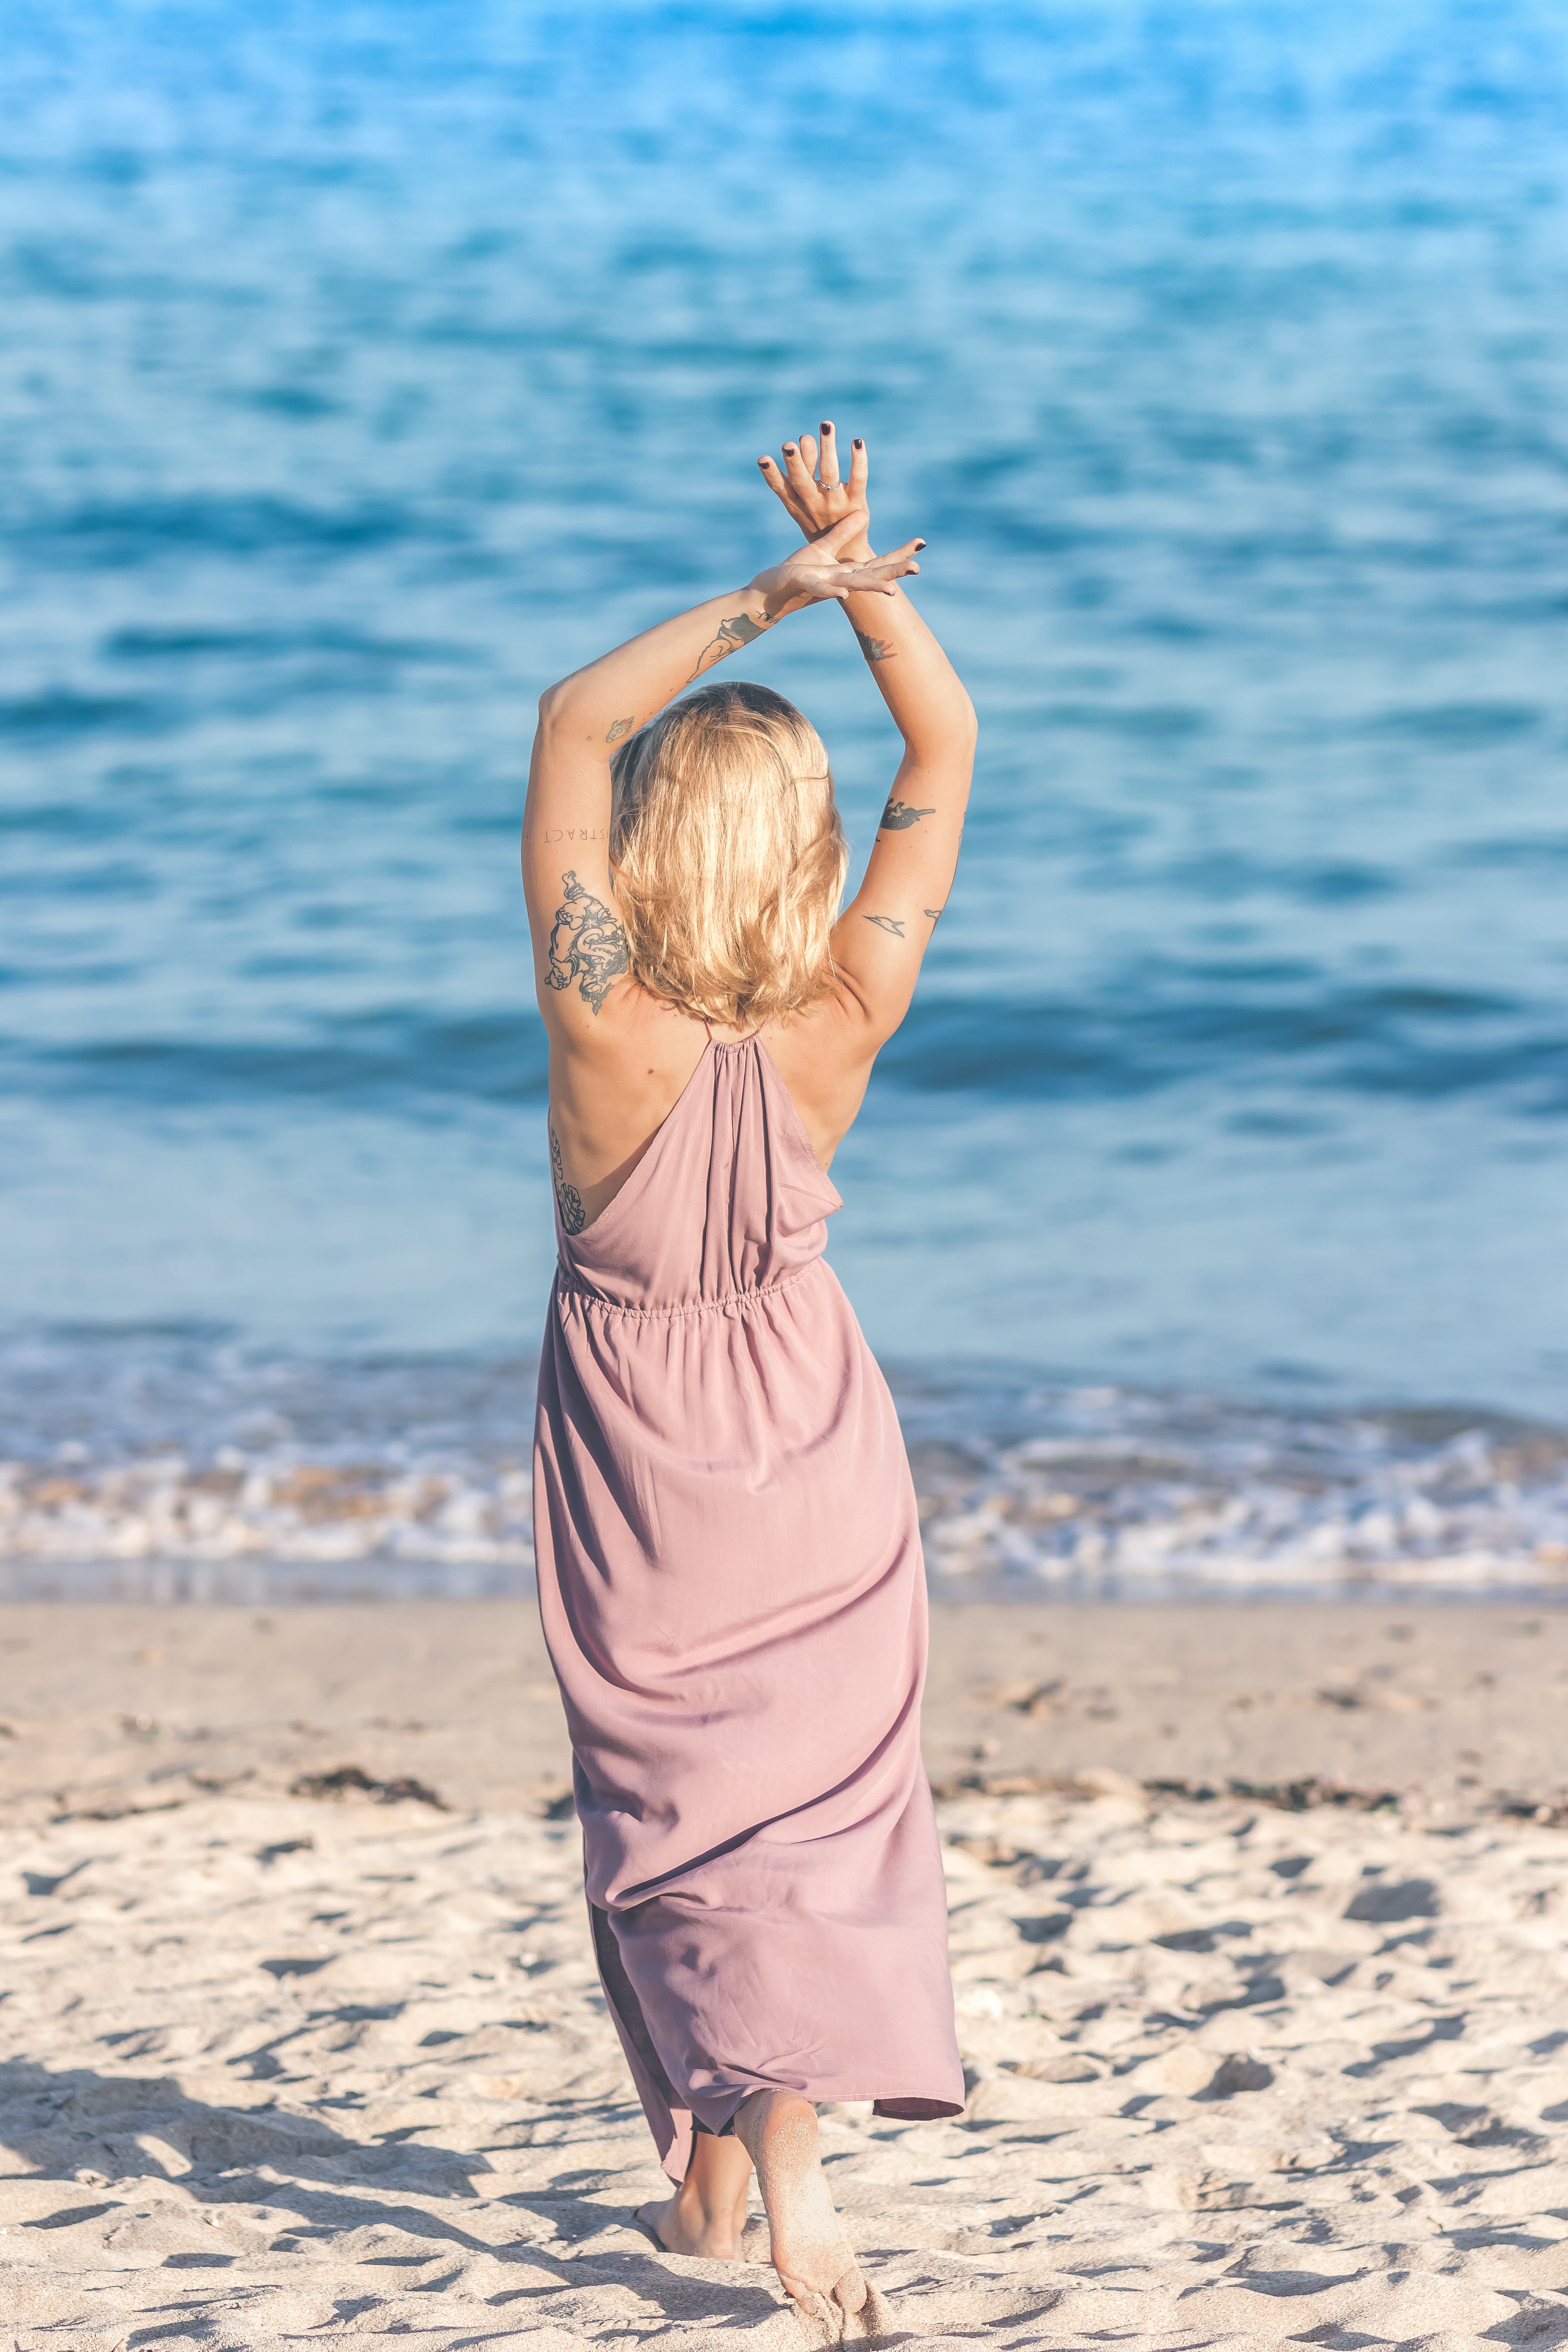
water, vacation, summer, sea, sky, ocean, beach, arm, fun, happy, dress, photography, neck, sand, leisure, coast